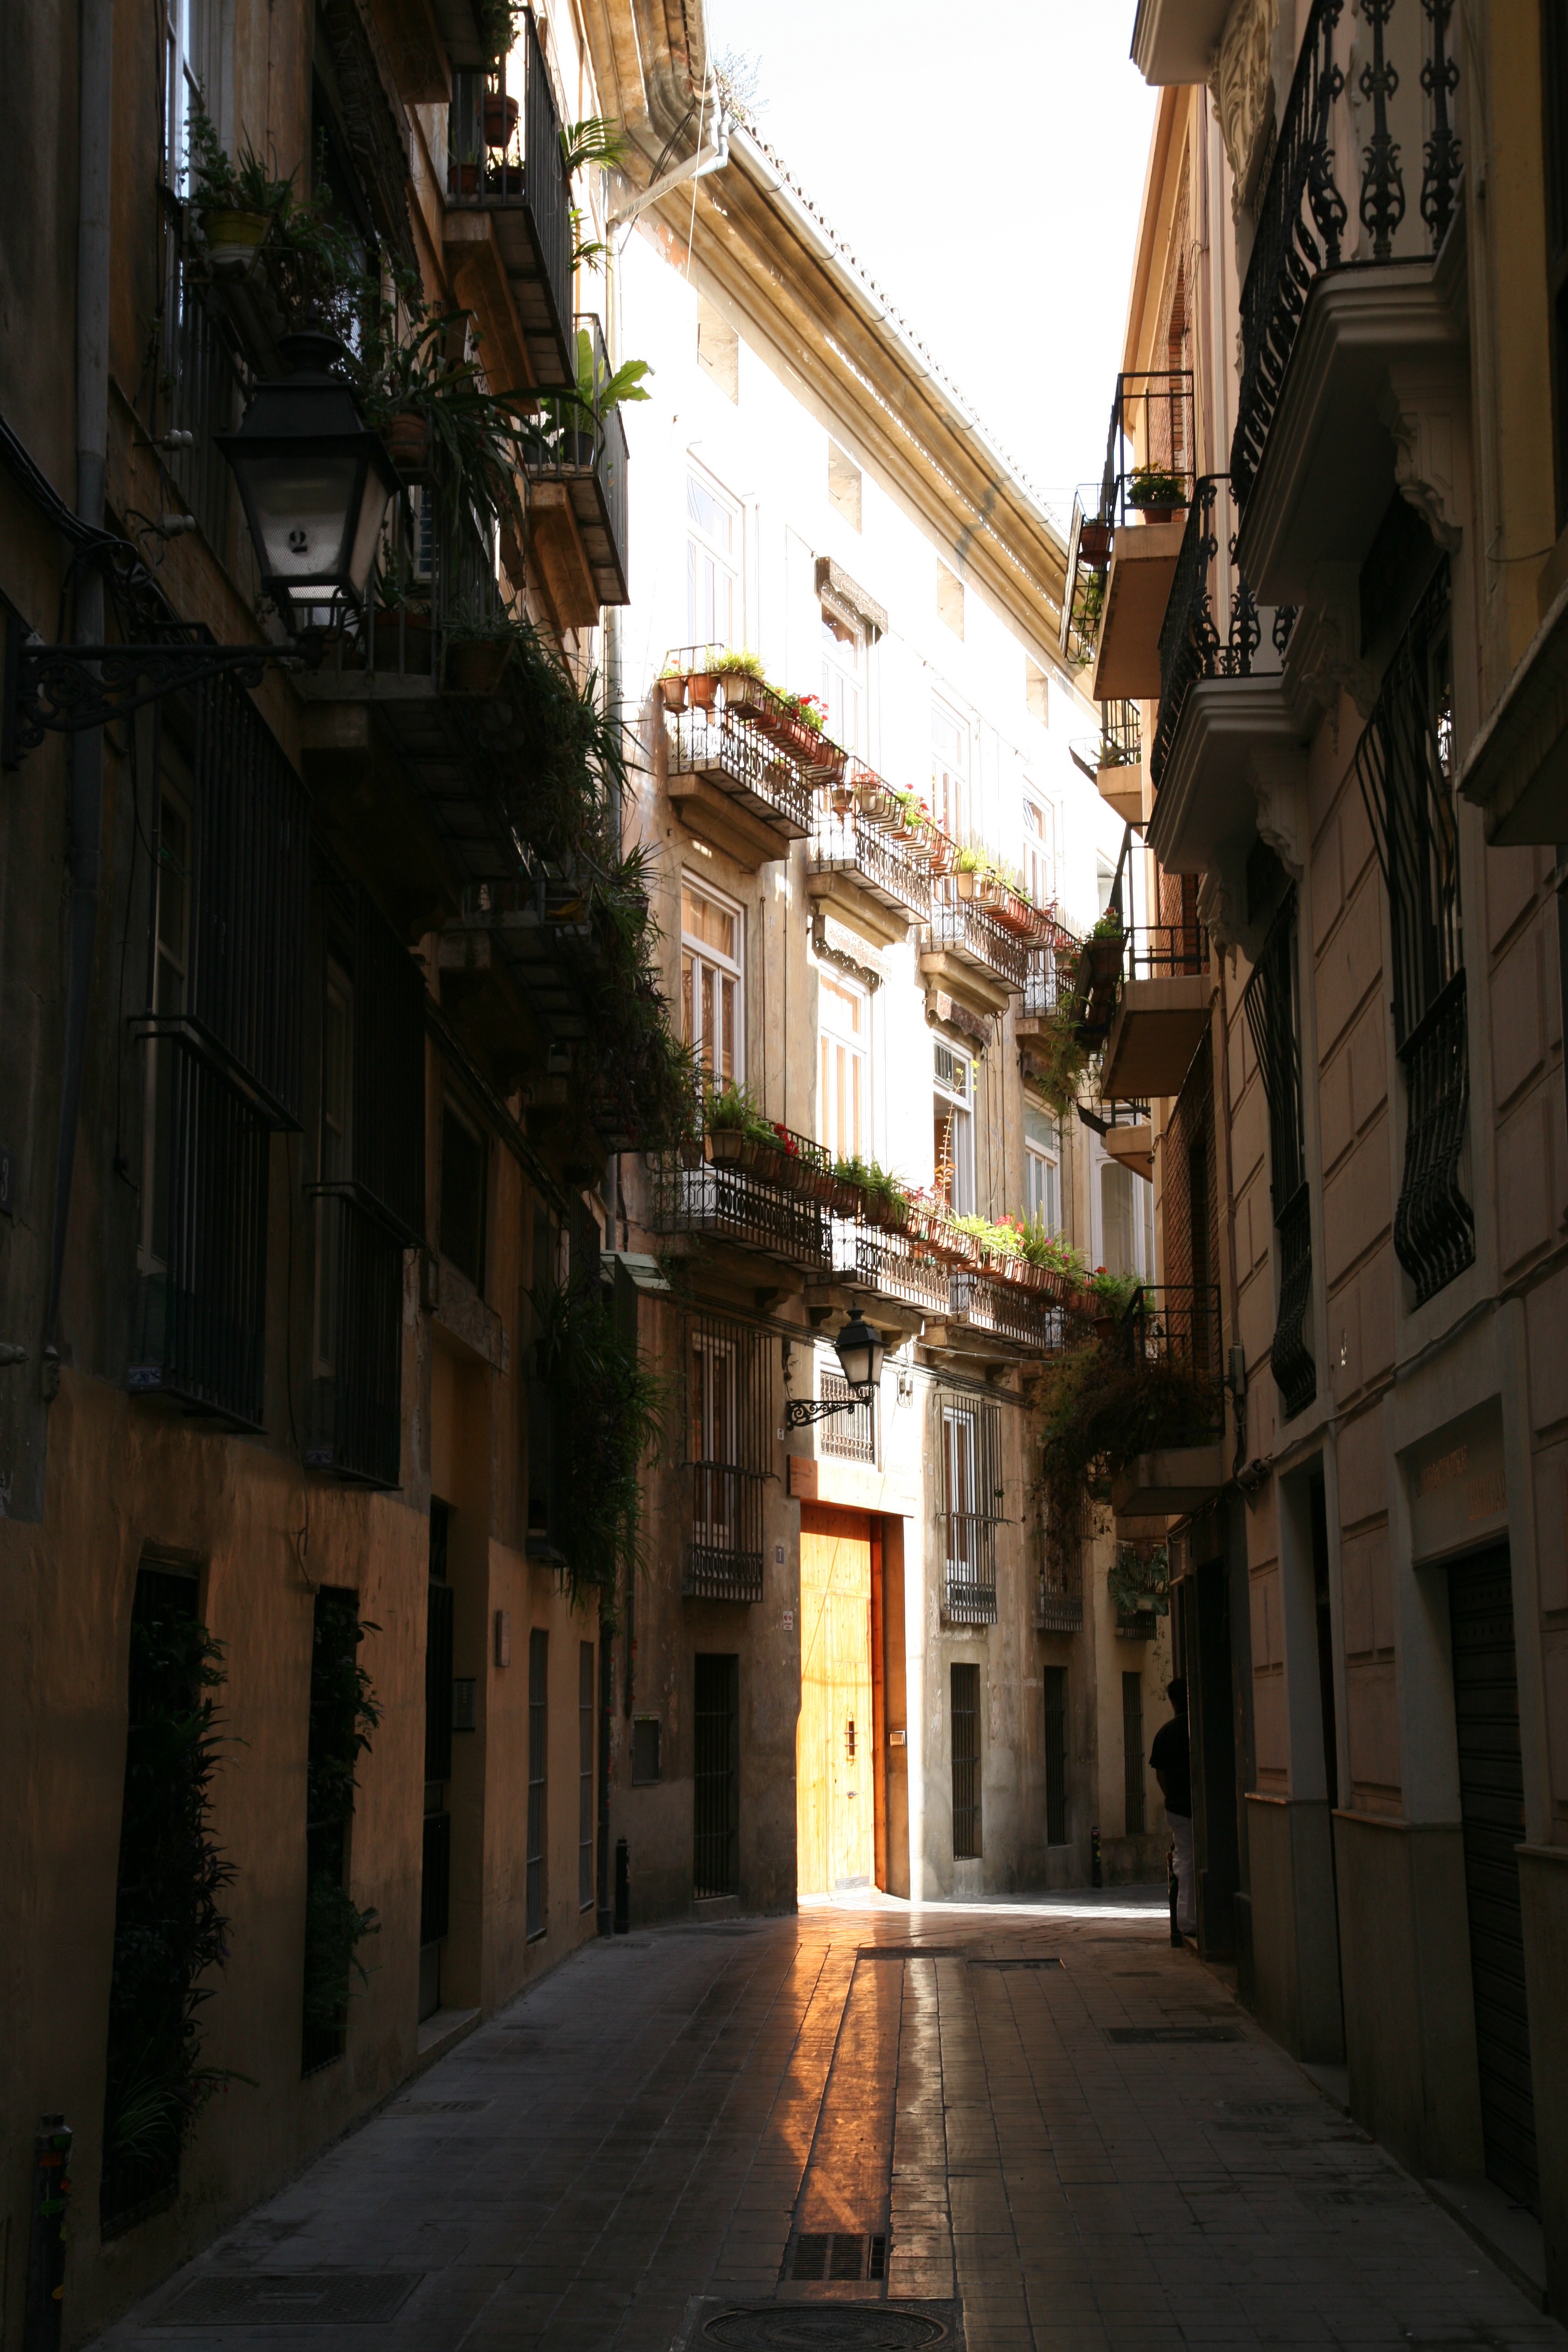
architecture, road, street, night, town, alley, city, cityscape, evening, facade, lane, lighting, spain, espagne, infrastructure, calle, valencia, callejon, espanha, ruelle, espana, spanien, metropolis, spagna, neighbourhood, spanje, espanya, valence, urban area, human settlement, nonbuilding structure